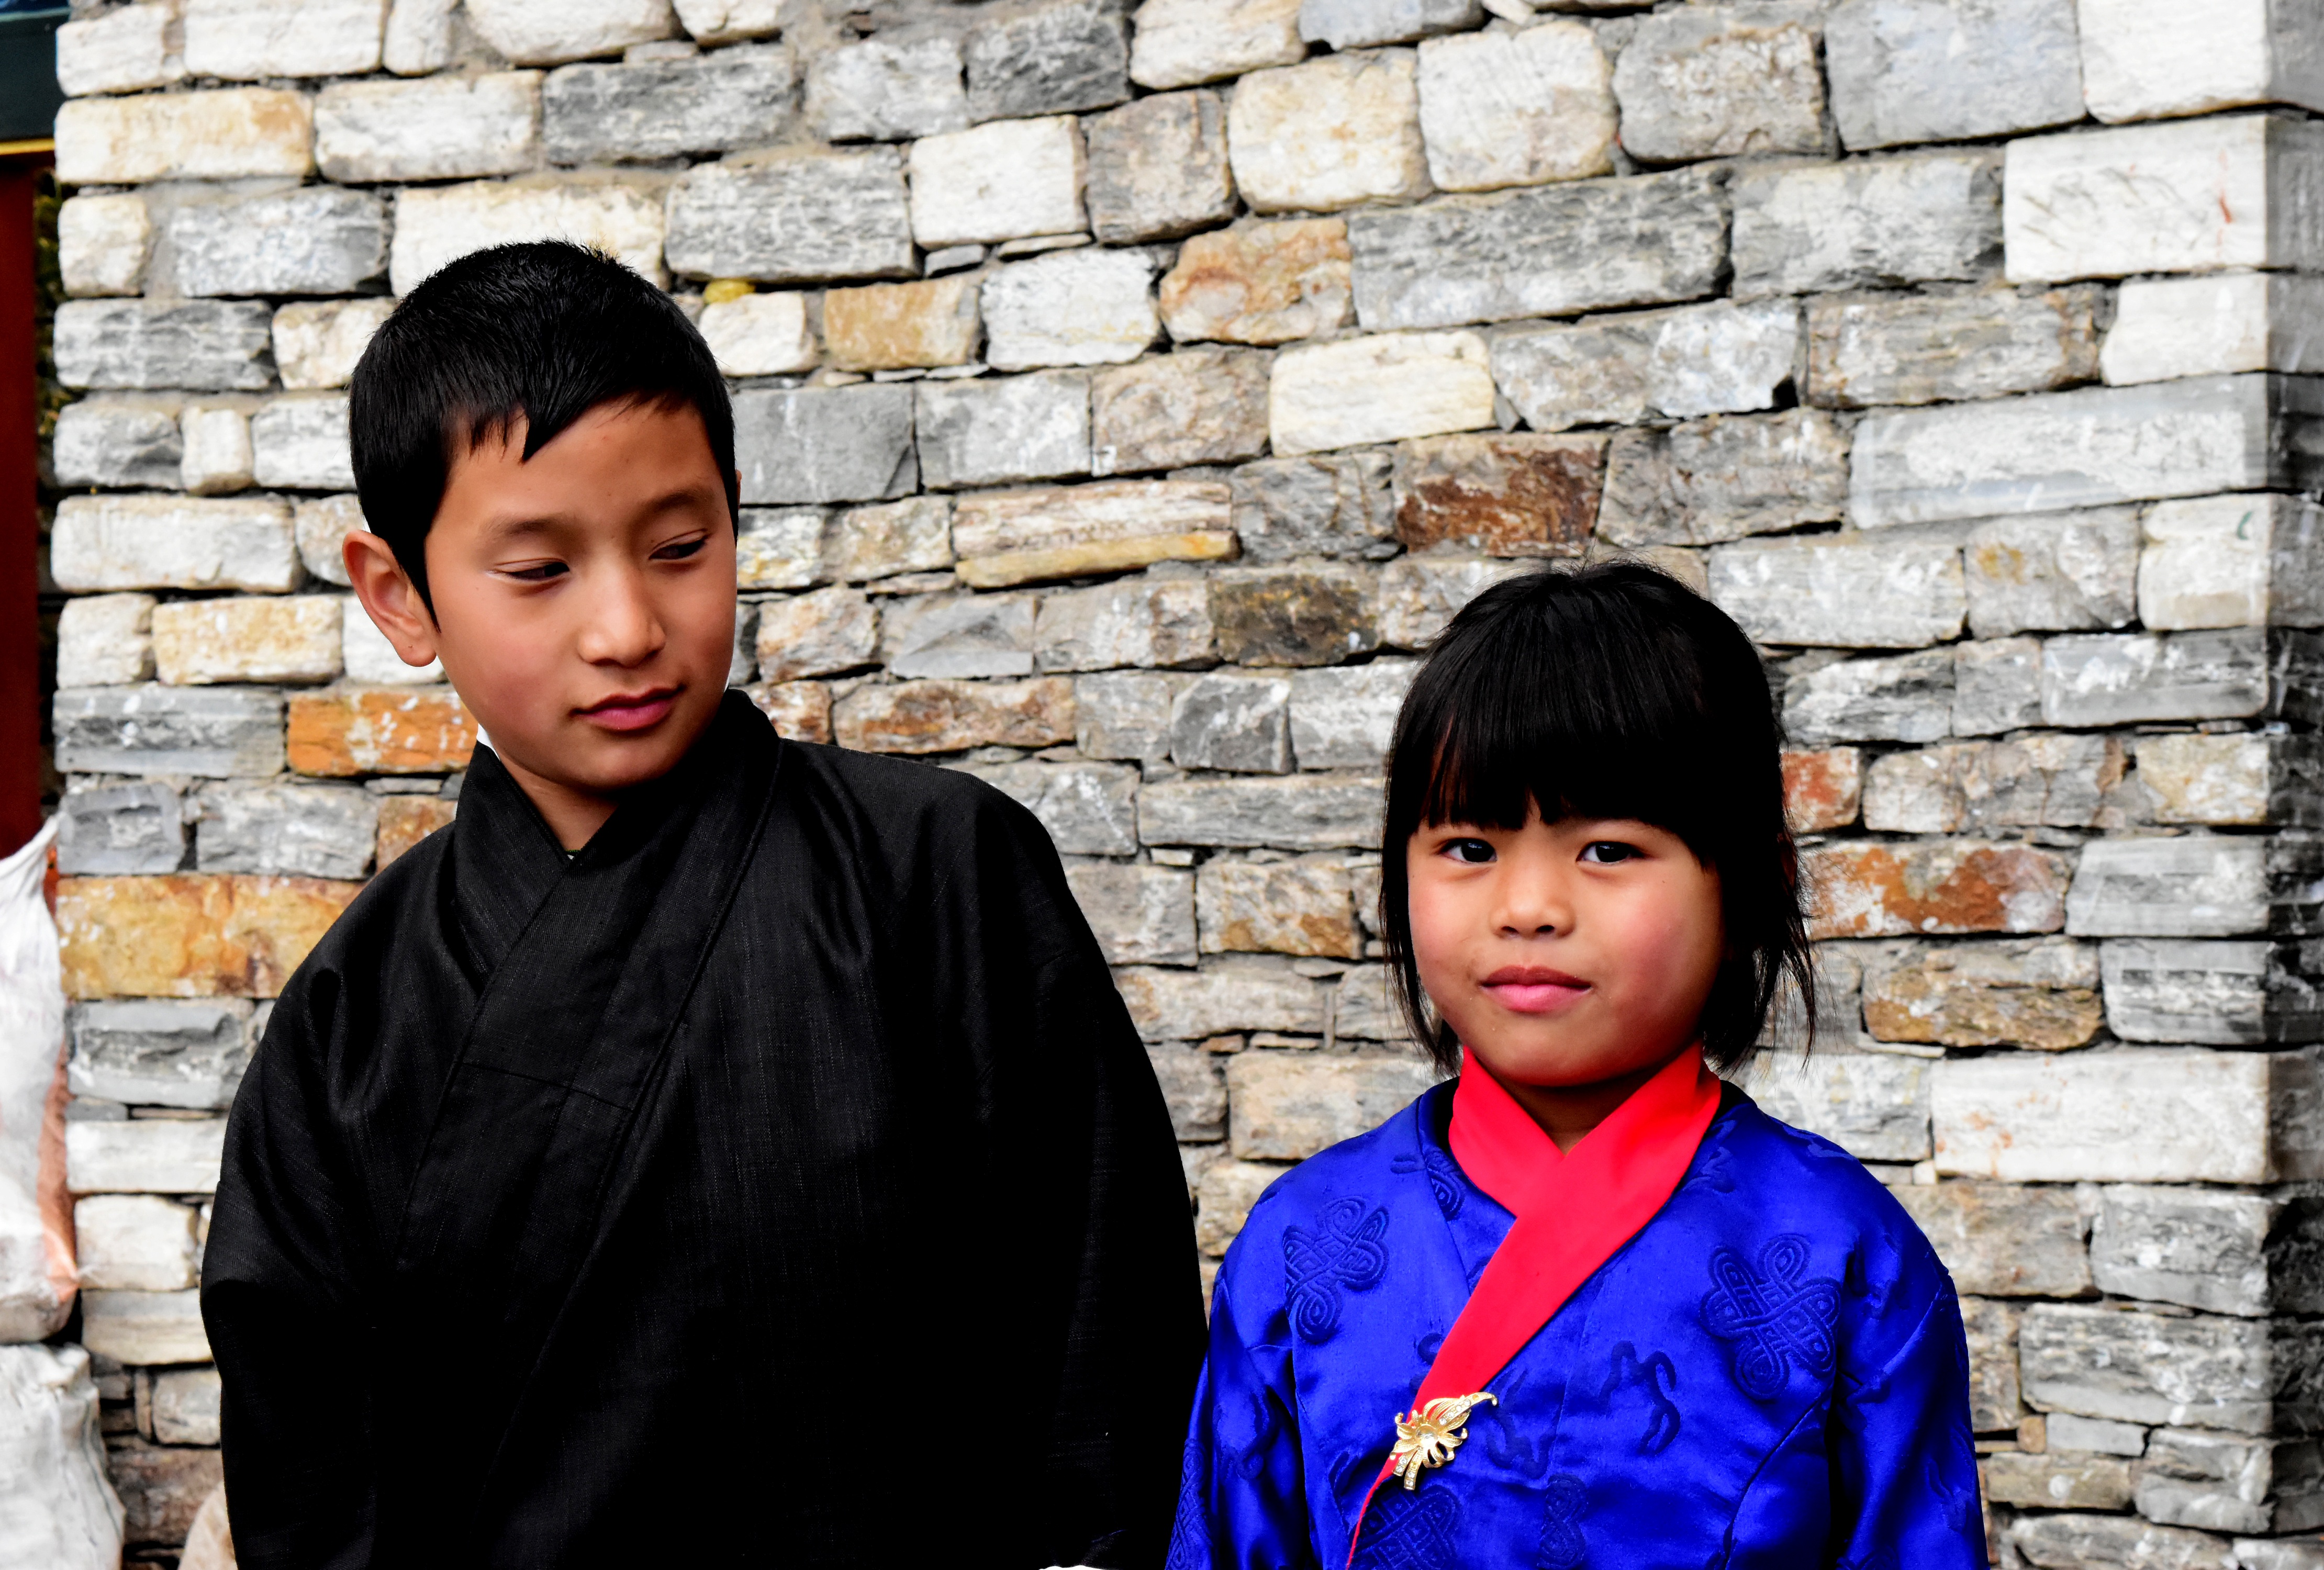
man, person, people, girl, woman, male, portrait, child, two, childhood, family, children, friends, happy, temple, siblings, sister, brother, mischief, portrait photography